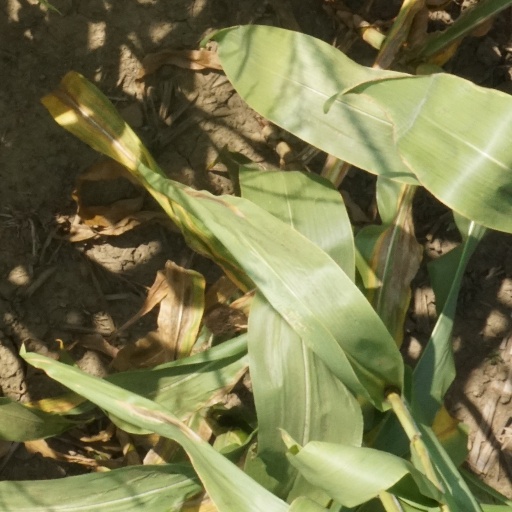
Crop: maize; corn